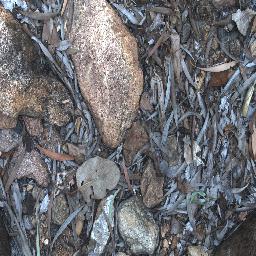
Label: negative